USS Harry S. Truman

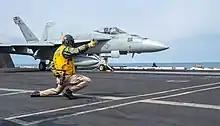
An F/A-18E Super Hornet of VFA-211 is launched from "Harry S. Truman", March 2022: The pictured aircraft was blown overboard into the Mediterranean Sea in July 2022.

In January 2022, "Harry S. Truman" and her strike group came under command of NATO's Naval Striking and Support Forces for the first time since the Cold War, for a 10-day exercise patrolling the Mediterranean. From 17 to 23 May, "Harry S. Truman" and Carrier Strike Group 8 took part in the NATO vigilance activity, Neptune Shield 2022.